Bill Mallonee

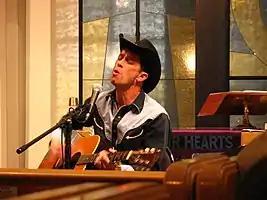
Mallonee in 2007

Bill Mallonee (born 1 January 1955) is an American singer-songwriter, most notably the songwriter and leader of Vigilantes of Love (sometimes stylized V.O.L.), an Americana, alt-country, rock band from Athens, Georgia.